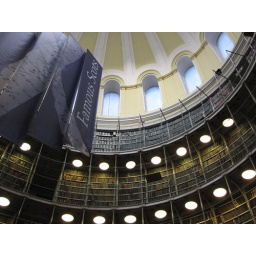
the extensive book collection in the scotlandspeople centre -- reminded me of belle's library in &amp;quot;beauty and the beast!&amp;quot;